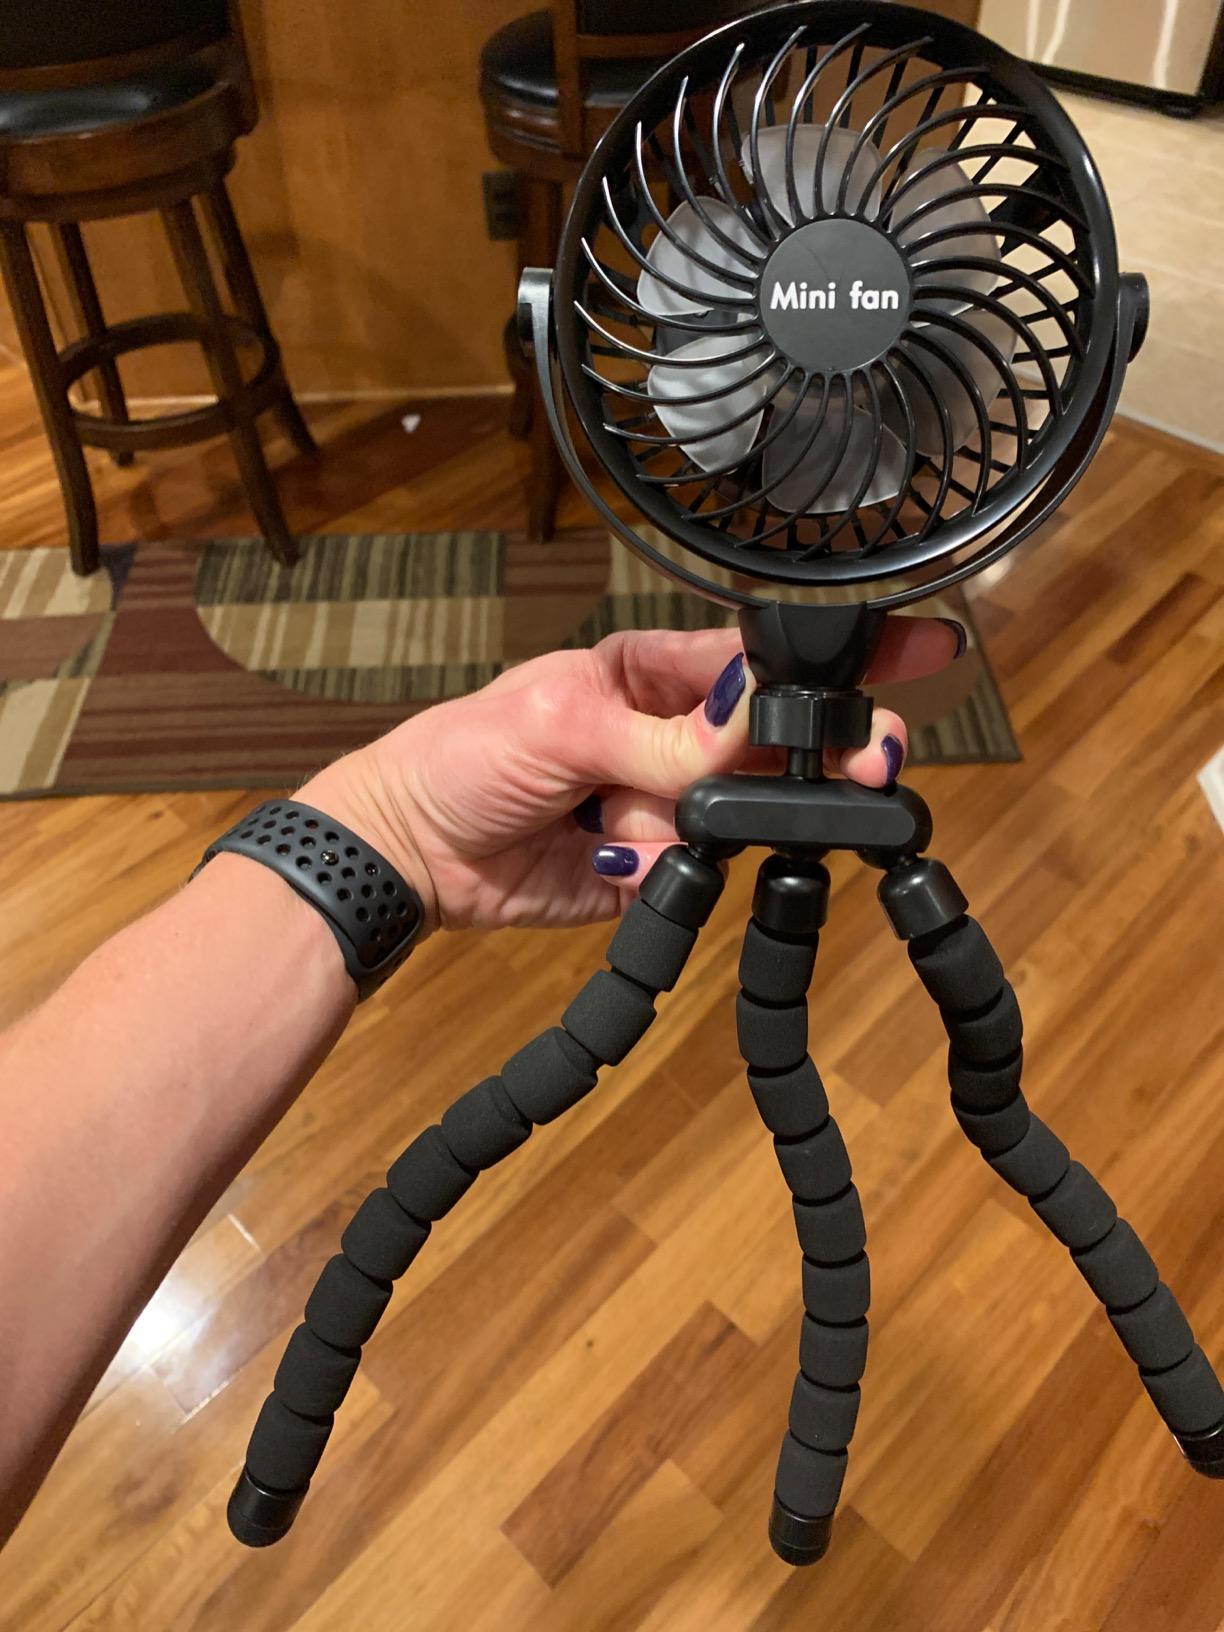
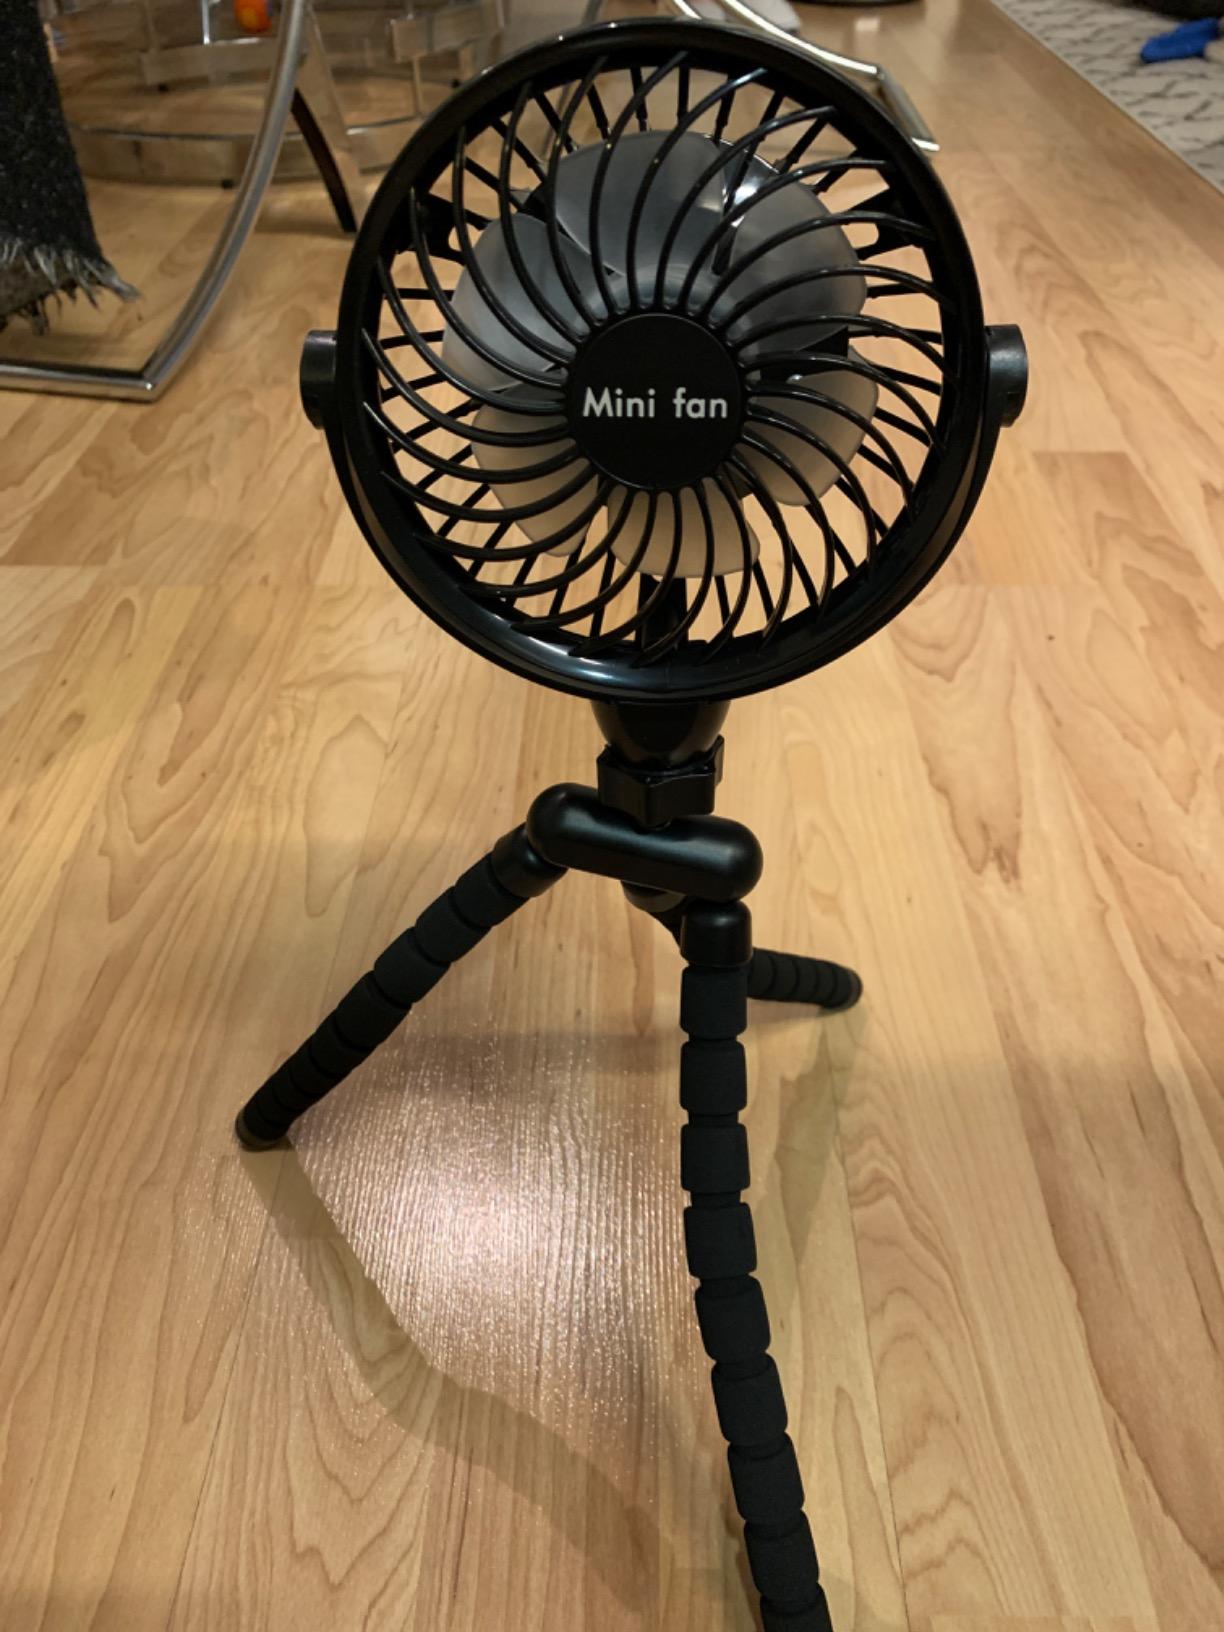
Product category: fan
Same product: yes